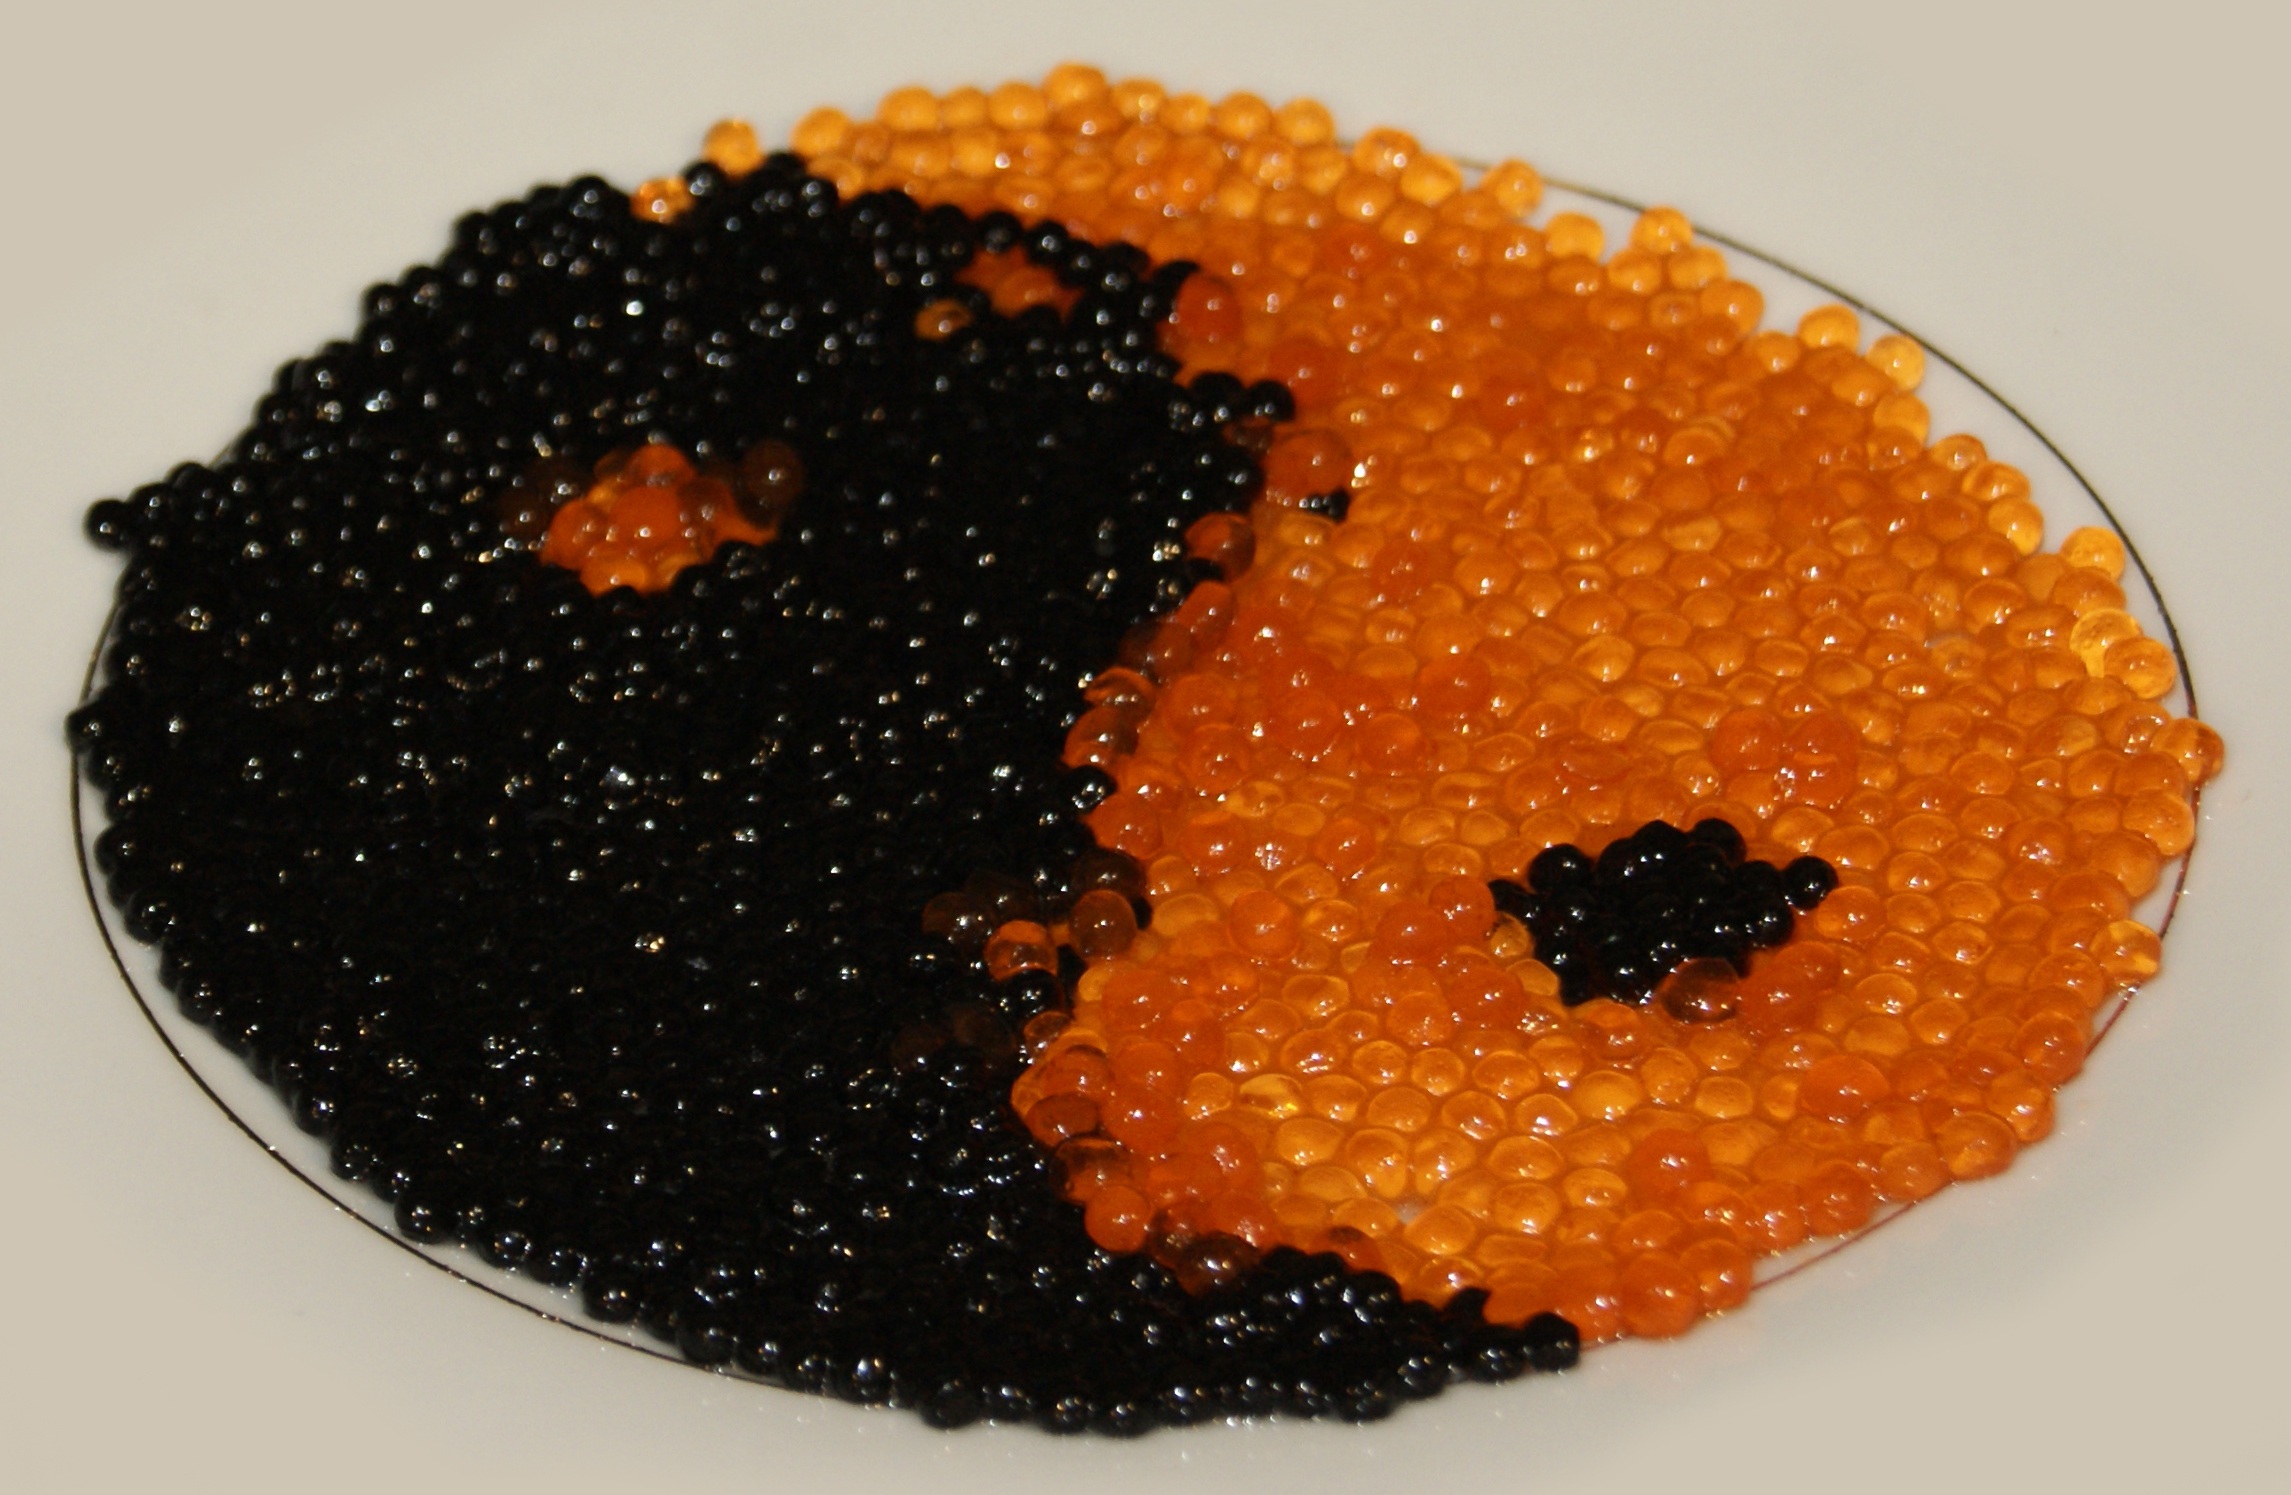
plant, flower, dish, food, produce, fish, cuisine, nutrition, dishes, caviar, red caviar, black caviar